The Road (2023 film)

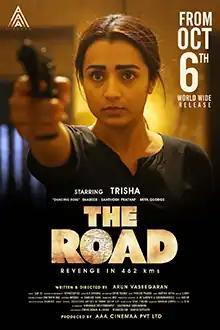
Theatrical release poster

The Road is a 2023 Indian Tamil-language crime thriller film written and directed by Arun Vaseegaran in his directorial debut. The film stars Trisha Krishnan as Meera, who sets out to find the real cause of a tragedy that has befallen her family. The cast also features Shabeer Kallarakkal, Santhosh Prathap, Miya George, Vivek Prasanna, Vela Ramamoorthy and M. S. Bhaskar.